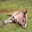
Label: kangaroo